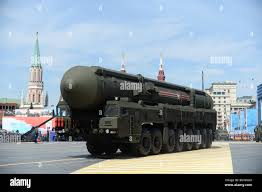
Label: Rs-24